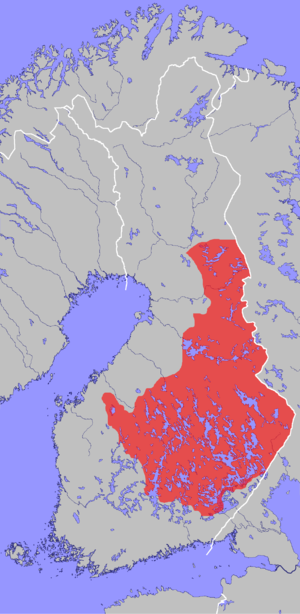
Le savo est le groupe de dialectes de la langue finnoise qui compte le plus de locuteurs.